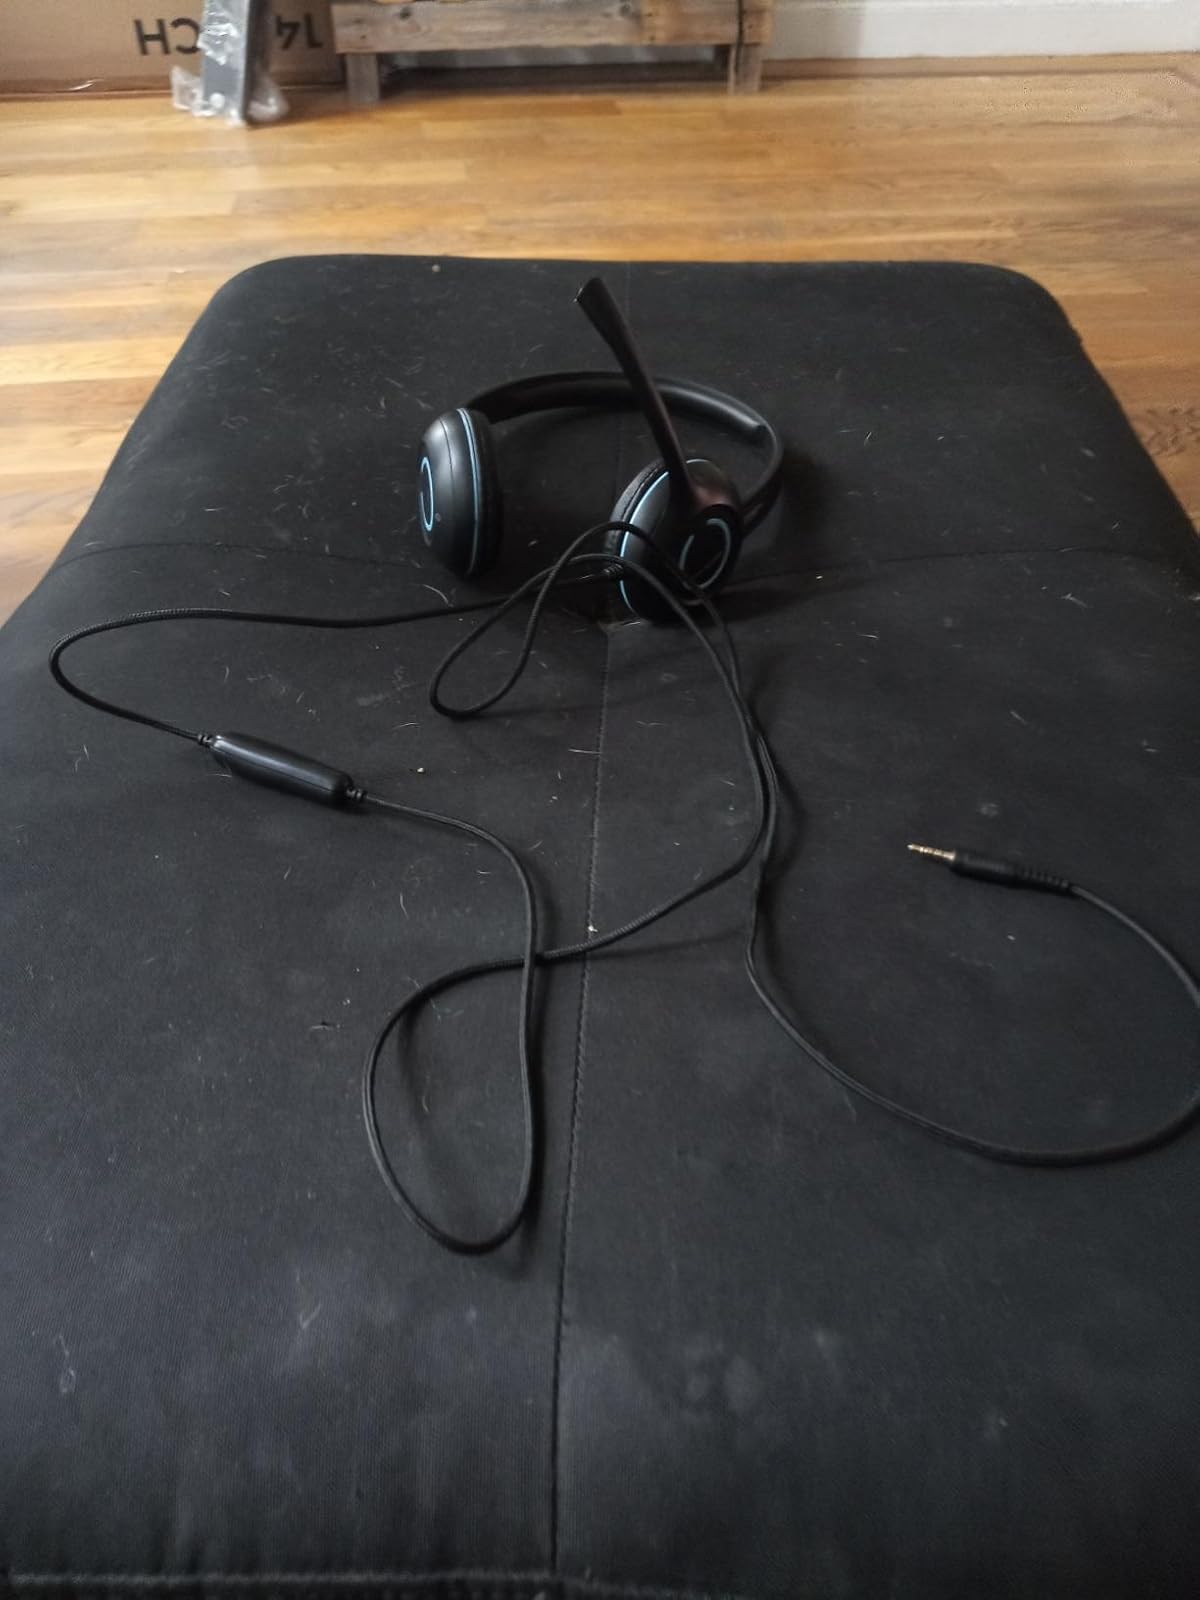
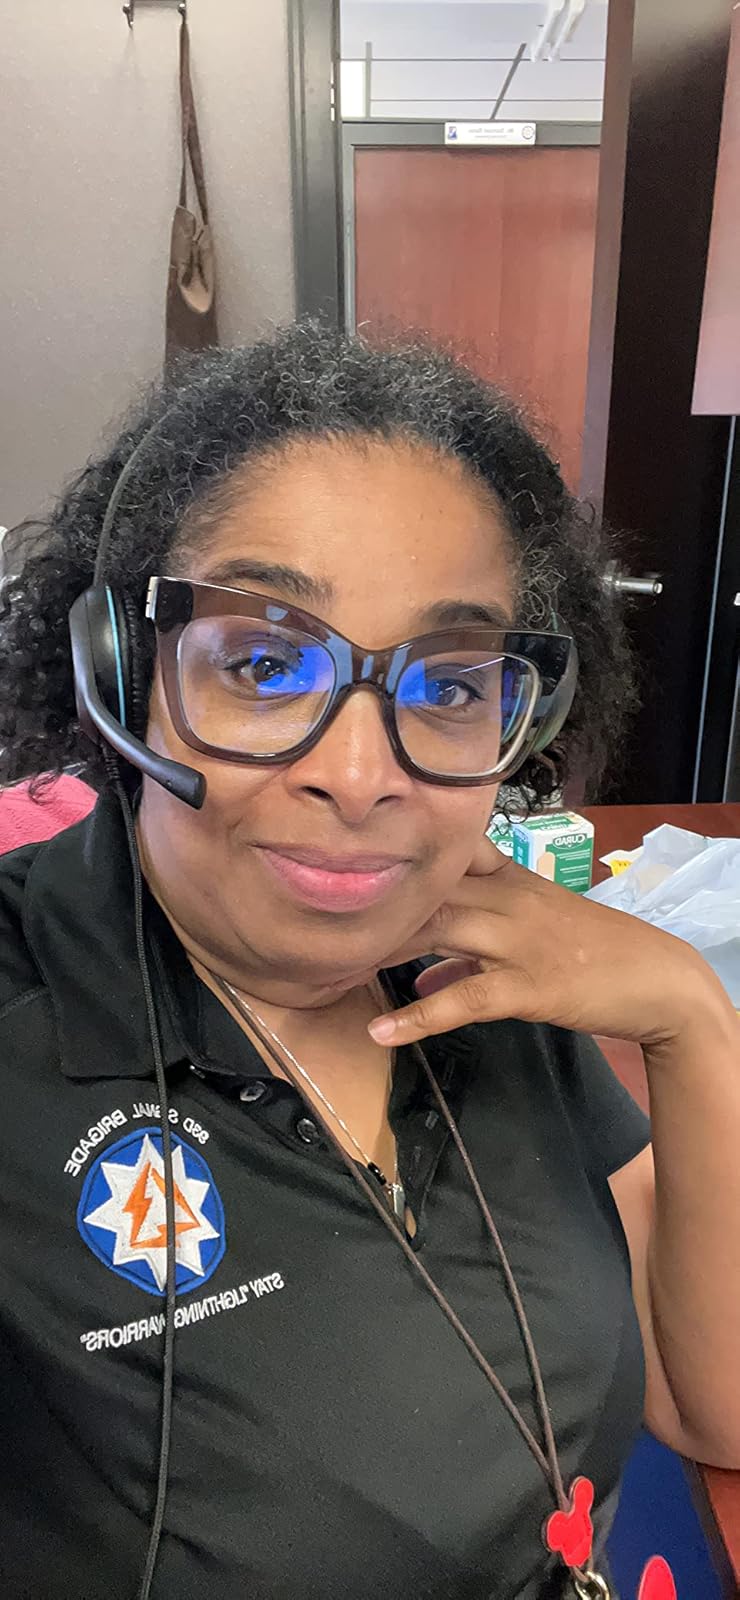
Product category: headphones
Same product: yes